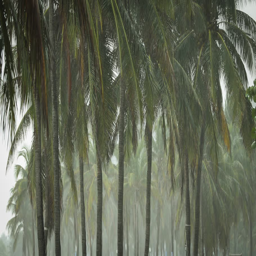
palm trees in a rain storm